DJKA LRT station

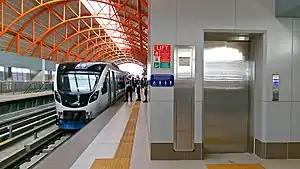
A train arriving at DJKA Station, photo was taken on

DJKA Station is a station of the Palembang LRT Line 1. located in the town of Rambutan, Banyuasin Regency.